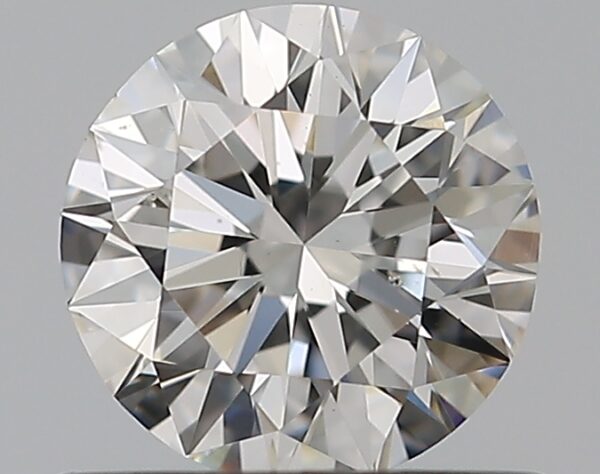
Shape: round
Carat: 0.52
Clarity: SI1
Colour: G
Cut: EX
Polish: EX
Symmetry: EX
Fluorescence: N
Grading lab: GIA
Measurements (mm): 5.13 x 5.16 x 3.19